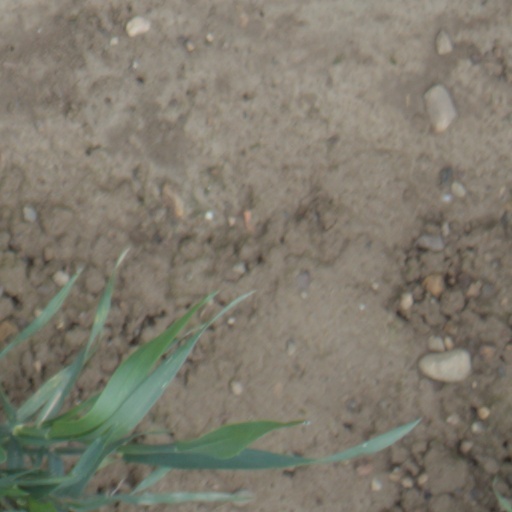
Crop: wheat